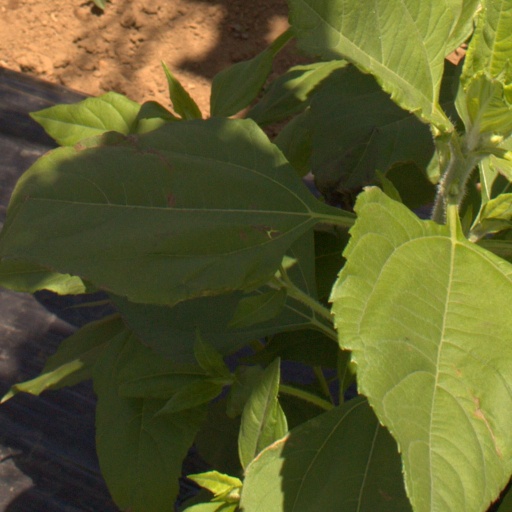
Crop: Jerusalem artichoke